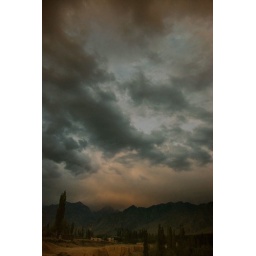
Outskirts of Skardu with storm clouds gathering and lightning in the distant mountains